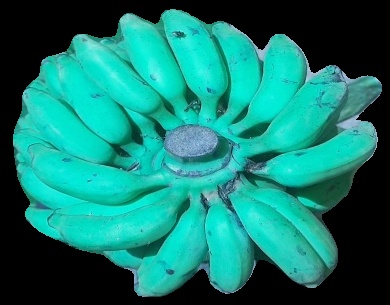
Variety: elakki-bale
Grade: grade3